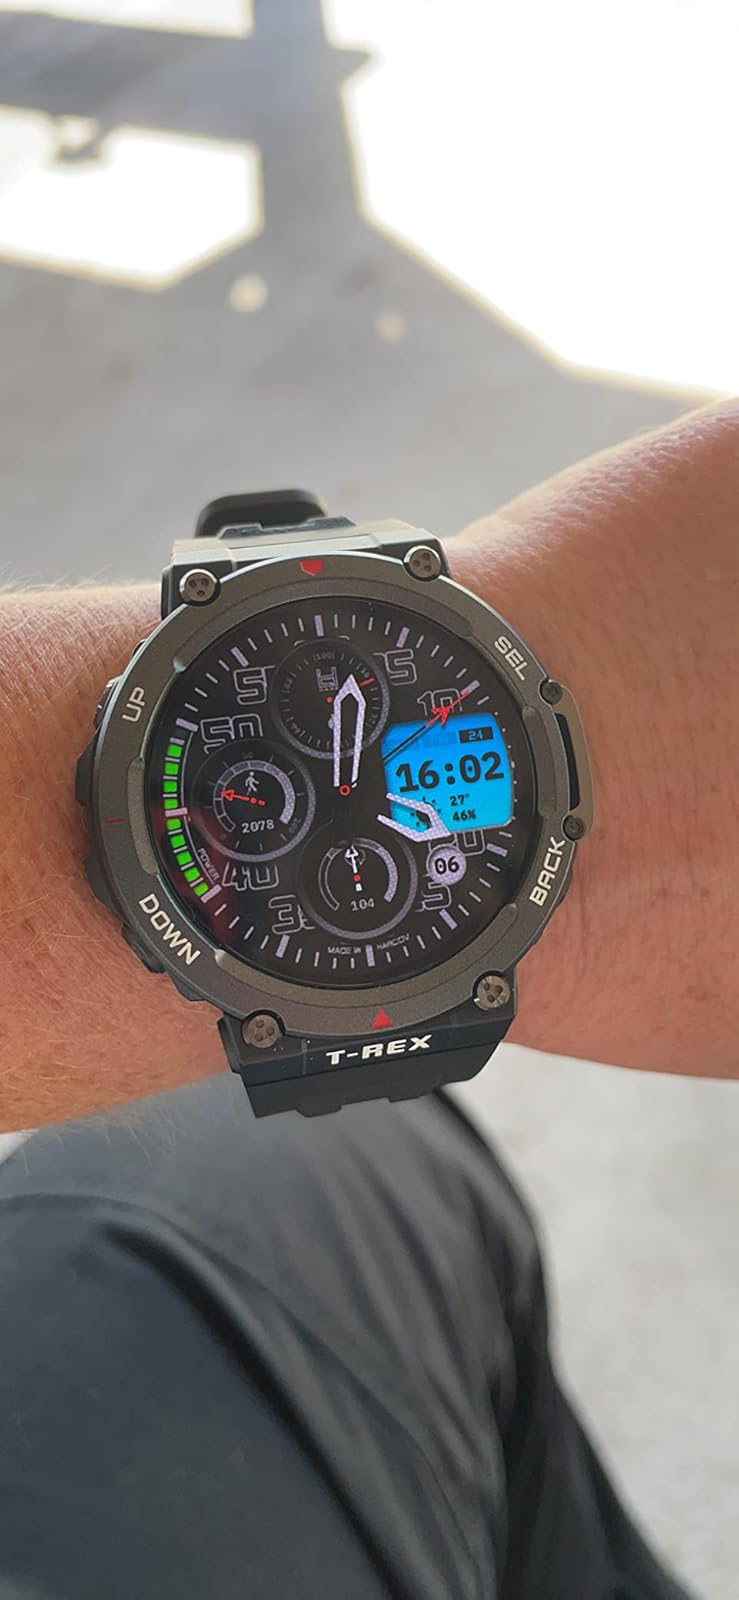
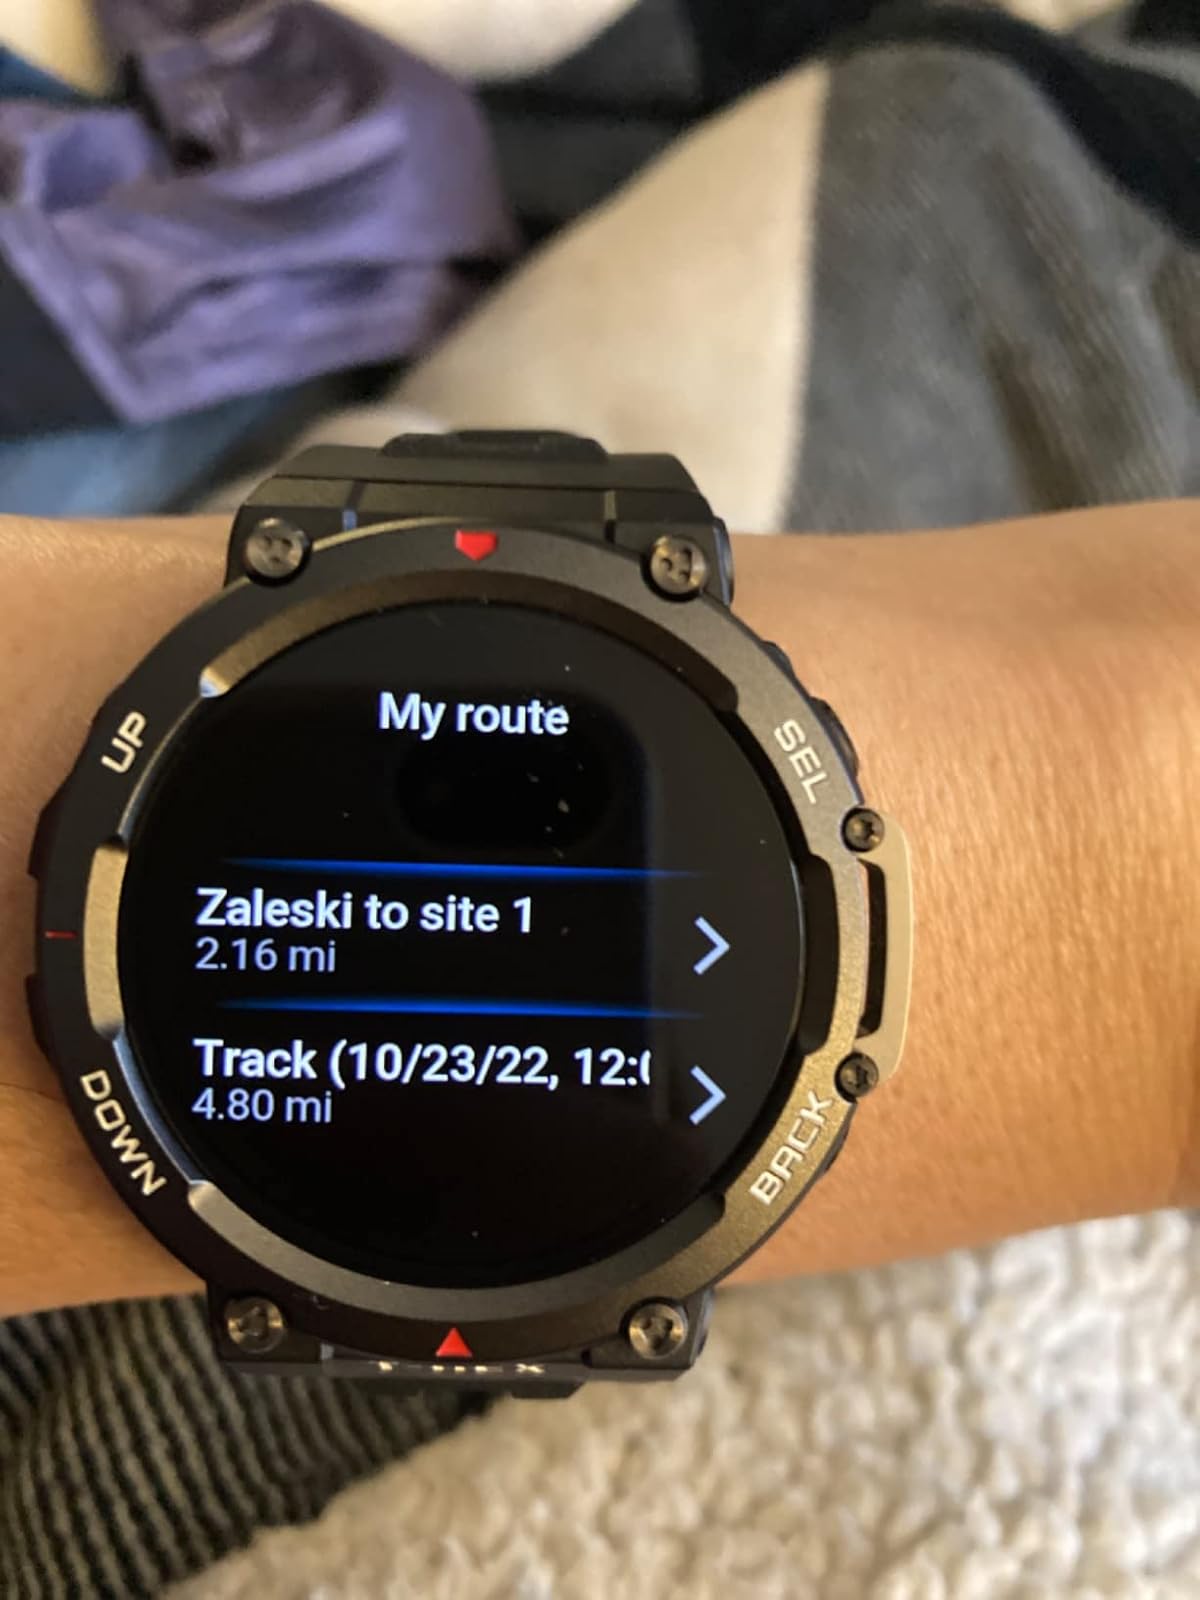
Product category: smartwatch
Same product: yes